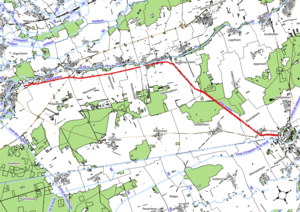
Tracé du canal dit ""Vauban"" , selon les emprises du cadastre, d'après la couche parcellaire du géoportail (transfert sous Qgis)"
Le canal Vauban, de son vrai nom canal de Neuf-Brisach est un canal reliant Ensisheim à Neuf-Brisach dans la plaine d'Alsace. Construit en 1699 par Vauban et Jean-Baptiste de Régemortes pour permettre l'acheminement des pierres extraites des carrières du Schauenberg pour la construction des fortifications de Neuf-Brisach, il arrose les communes de Réguisheim, Meyenheim, Oberentzen, Niederentzen, Biltzheim, Oberhergheim.